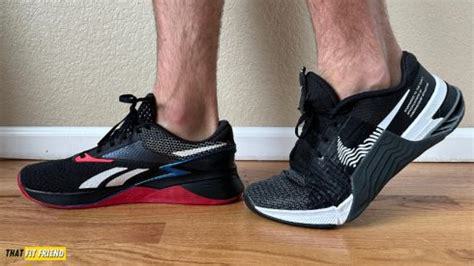
Brand: Nike
Model: Metcon 8